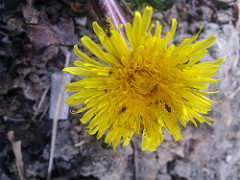
Flower: dandelion